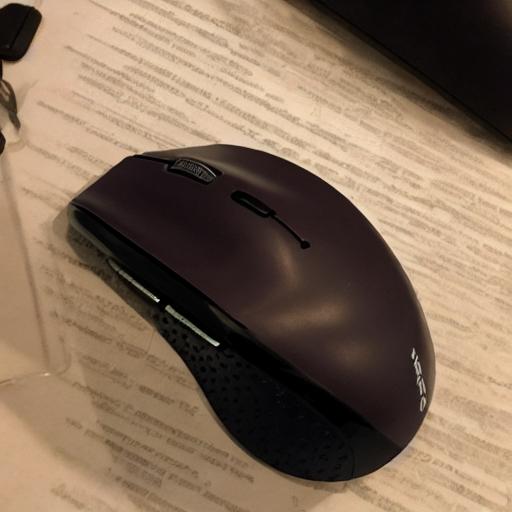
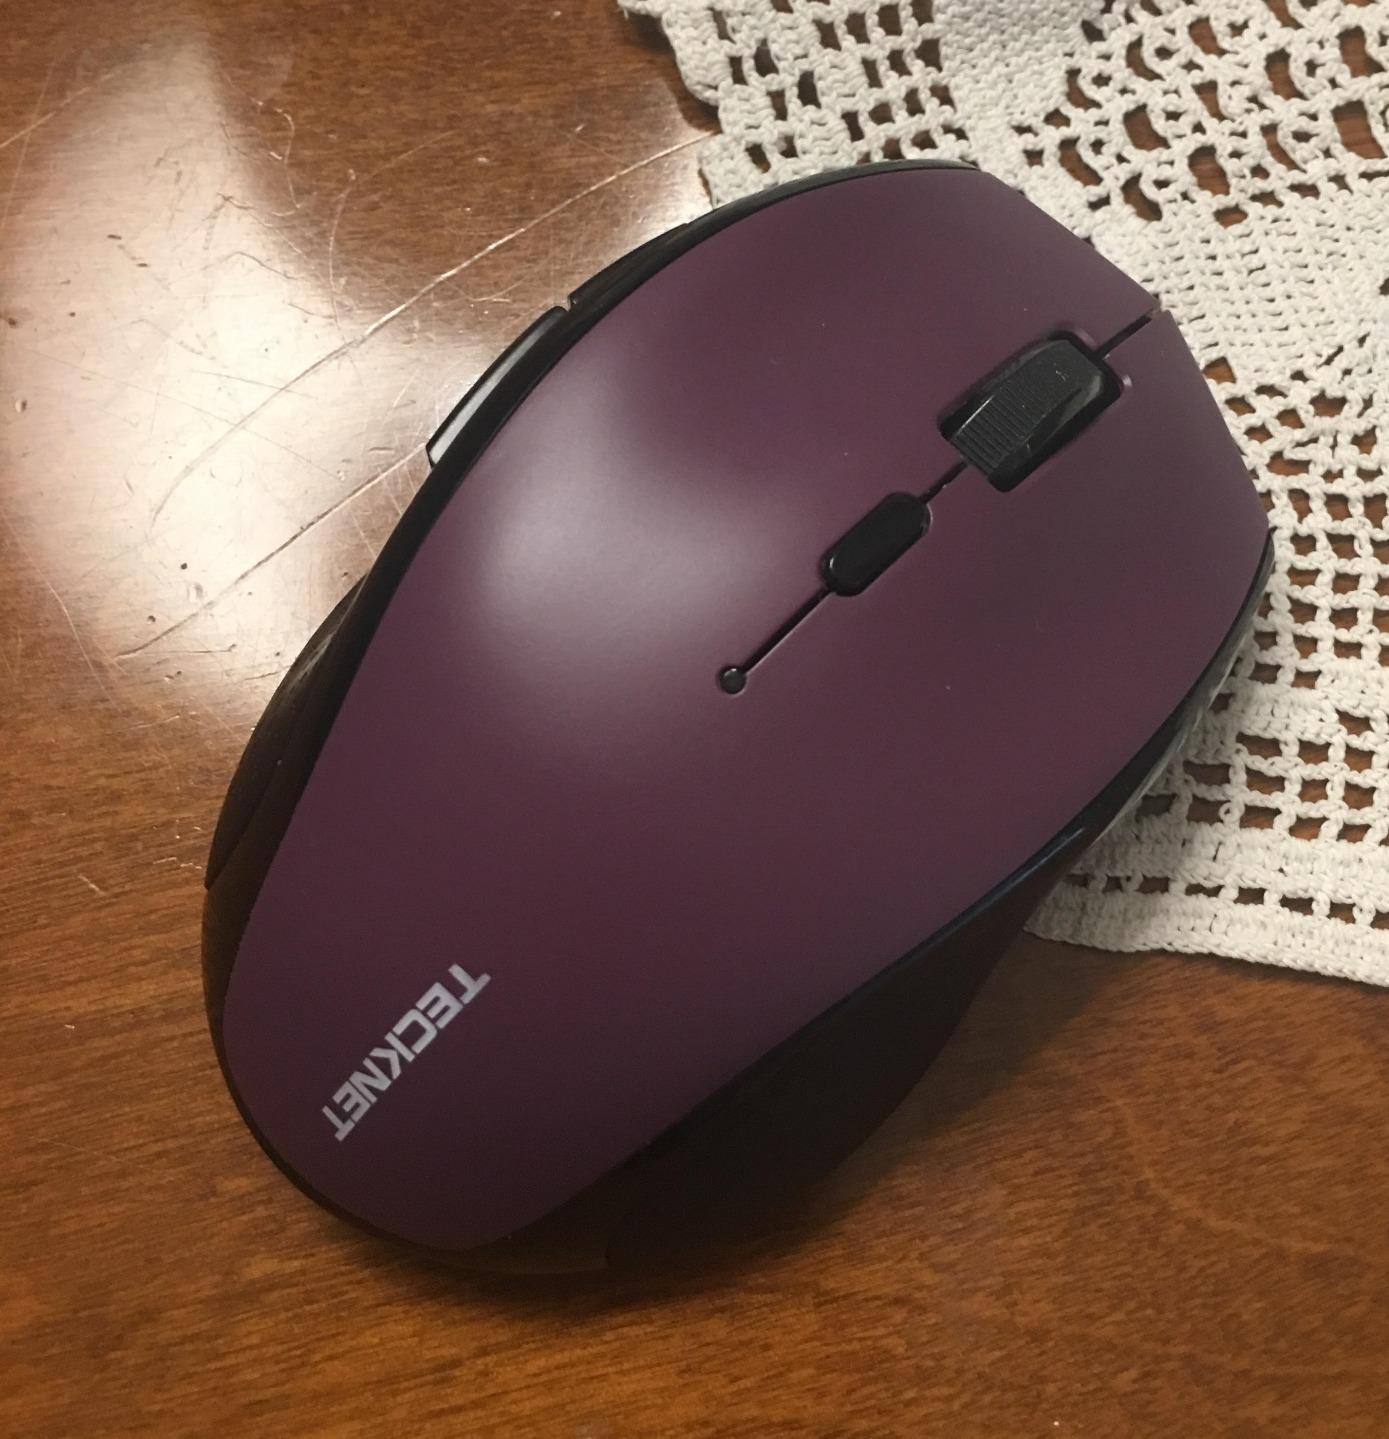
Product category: mouse
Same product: no